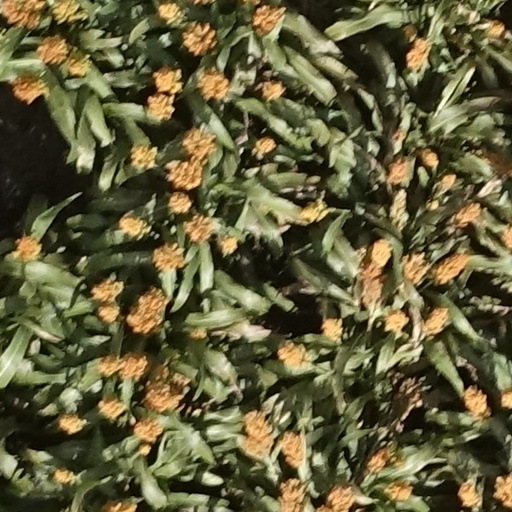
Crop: sorghum